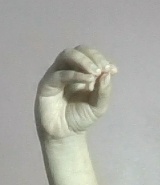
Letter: ha